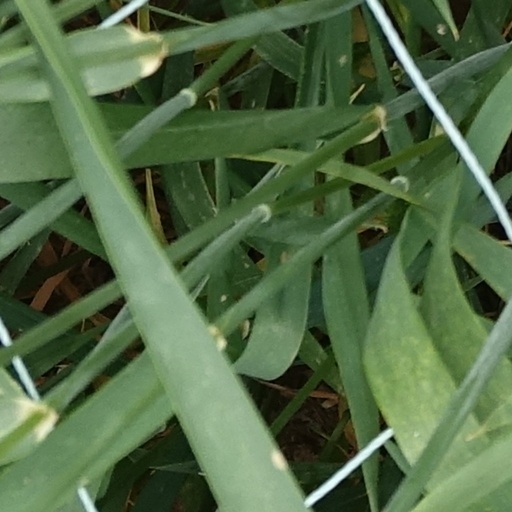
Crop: wheat